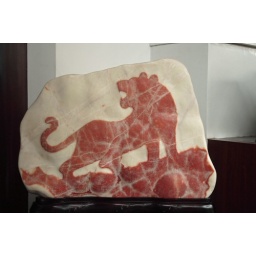
The lion in the rock